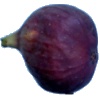
Label: fig